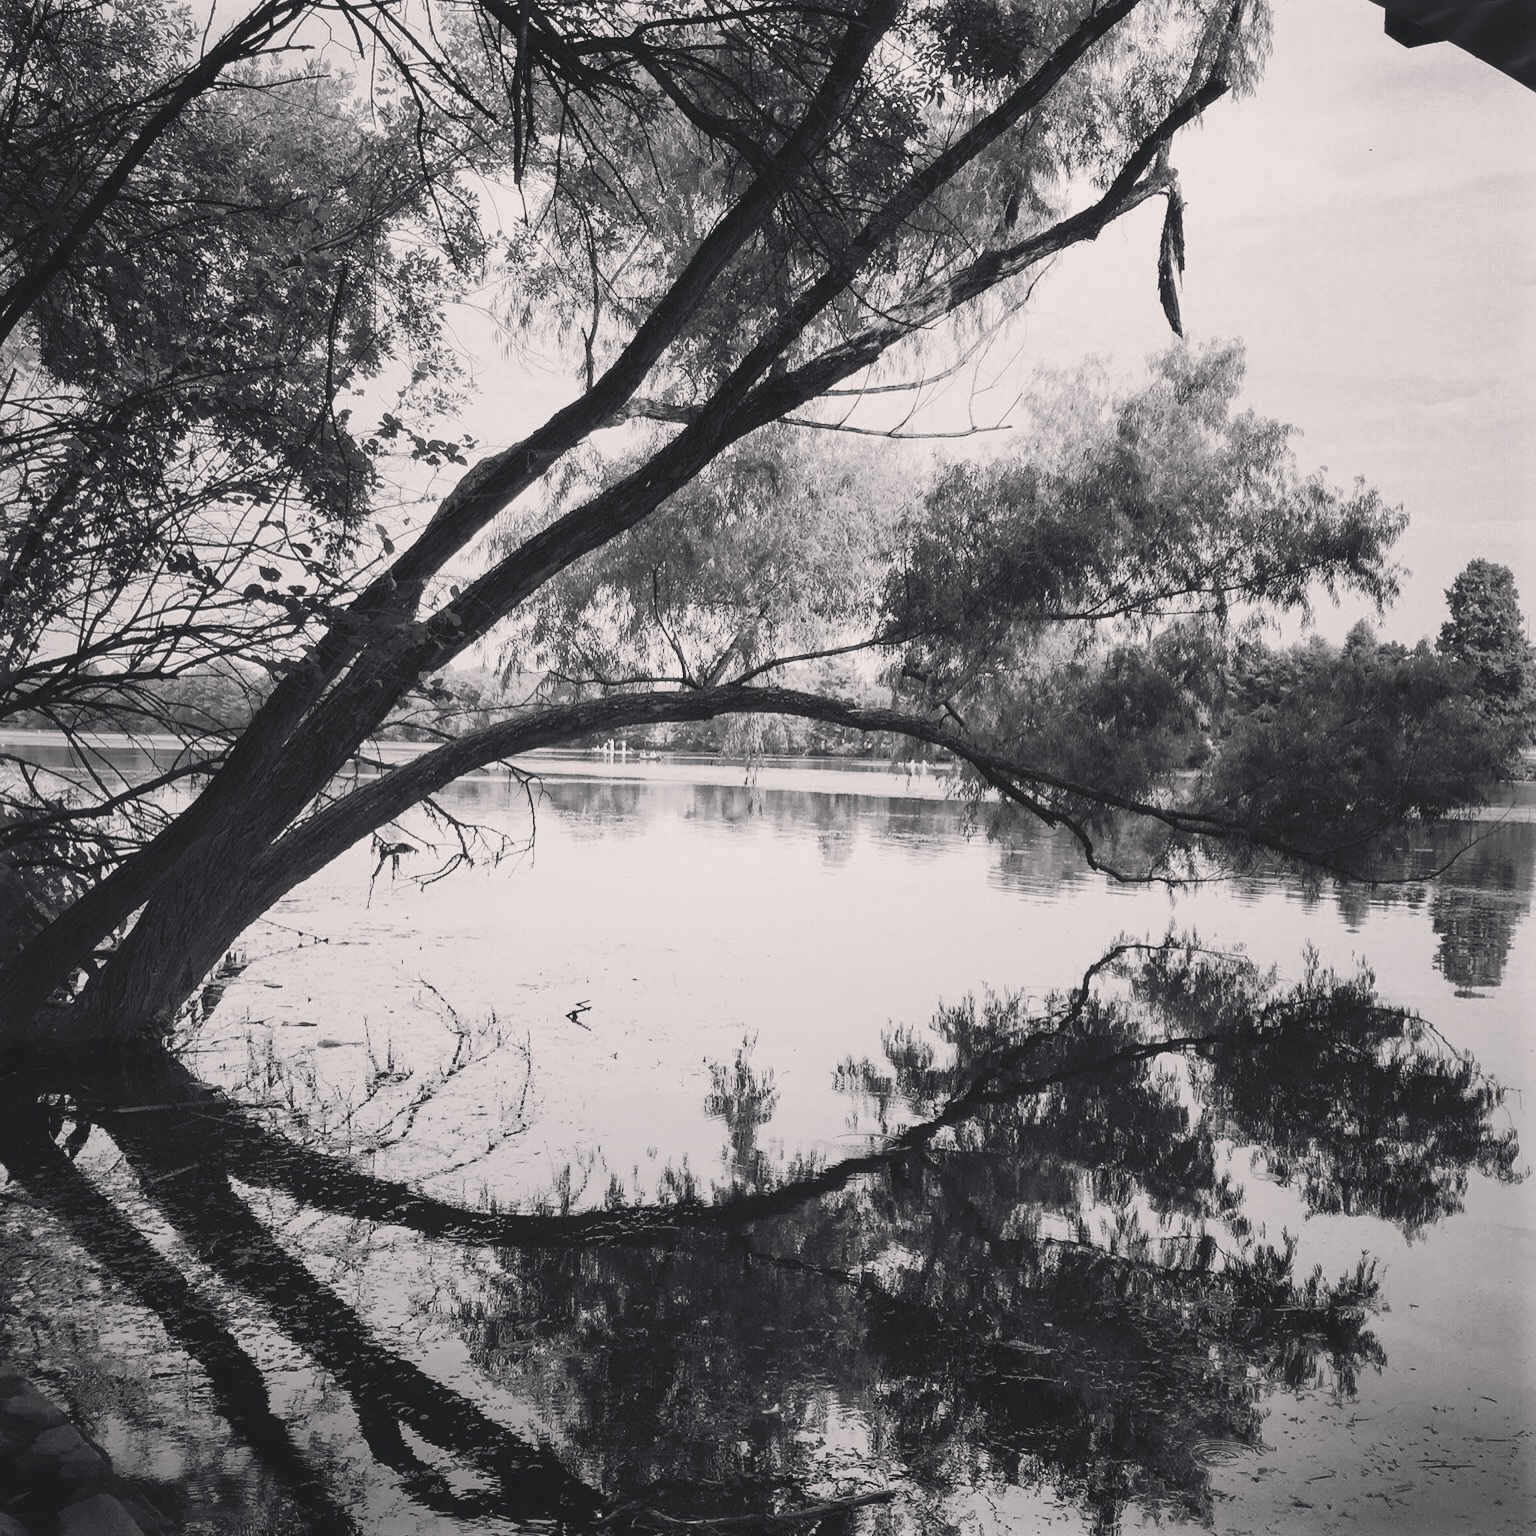
tree, nature, branch, snow, winter, black and white, plant, mist, morning, leaf, flower, reflection, weather, monochrome, season, woodland, monochrome photography, atmospheric phenomenon, woody plant